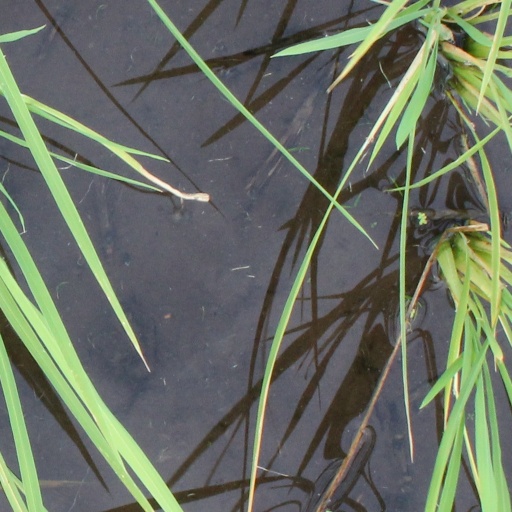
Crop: rice